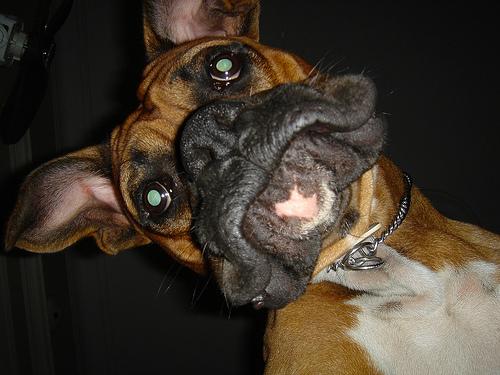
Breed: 225-n000082-boxer